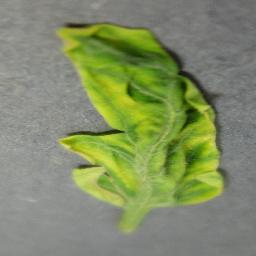
Label: Tomato___Tomato_Yellow_Leaf_Curl_Virus